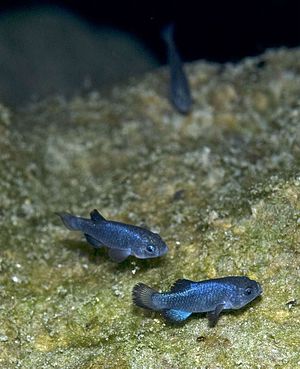
Devils Hole pupfish
Devils Hole pupfish
Devils Hole pupfish er en fisk som udelukkende lever i Devils Hole, i Ash Meadows National Wildlife Refuge øst for Death Valley. Den er beskrevet som verdens mest sjældne fisk. I 1970'erne fandtes cirka 400 af arten i Devils Hole, mens man i 2016 skønnede at antallet var på cirka 30 eksemplarer af fisken.